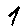
Label: 1